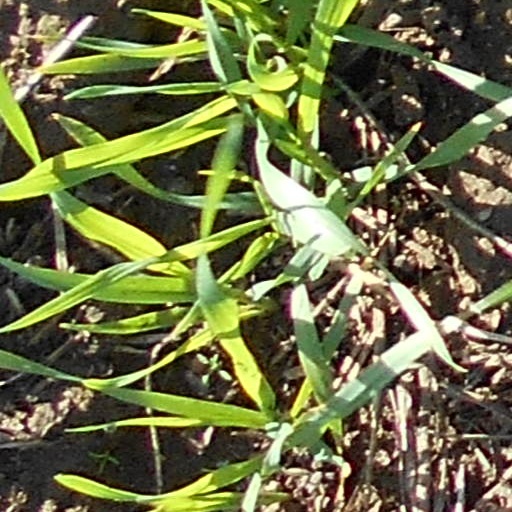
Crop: wheat